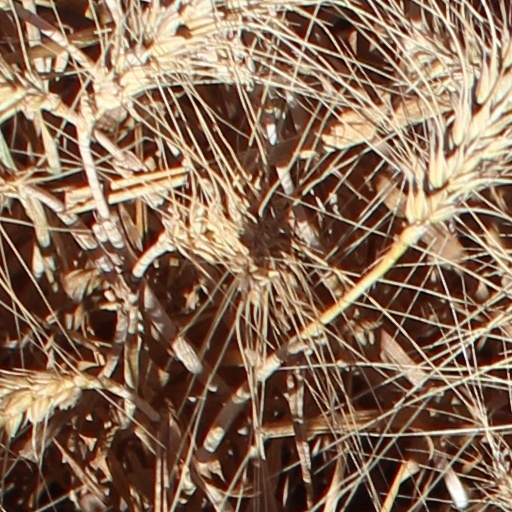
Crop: wheat